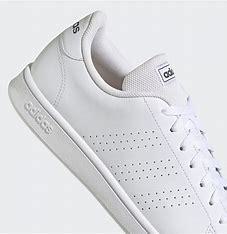
Brand: Adidas
Model: Advantage